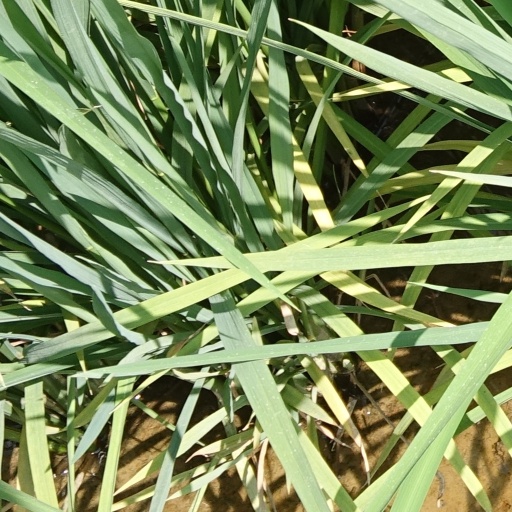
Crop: rice